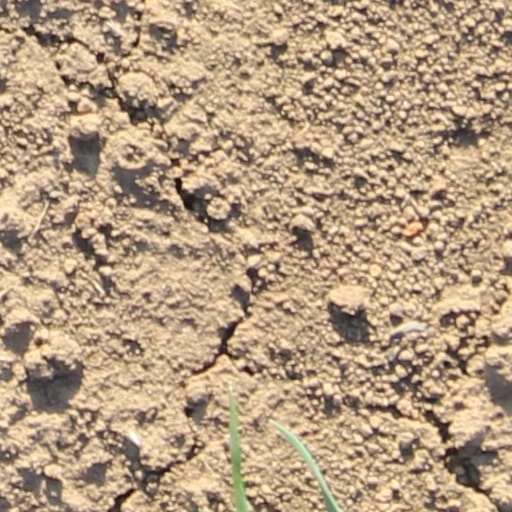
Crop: wheat